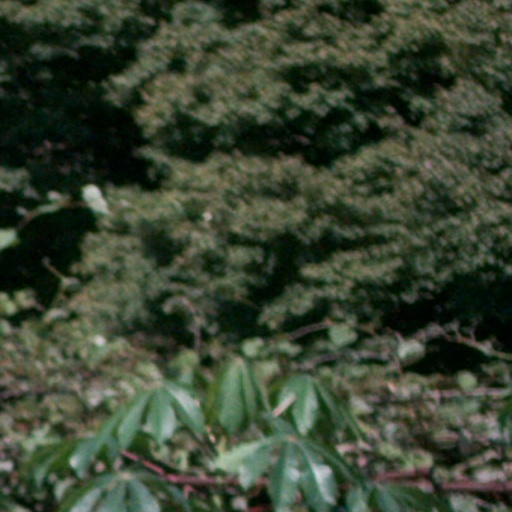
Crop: cassava